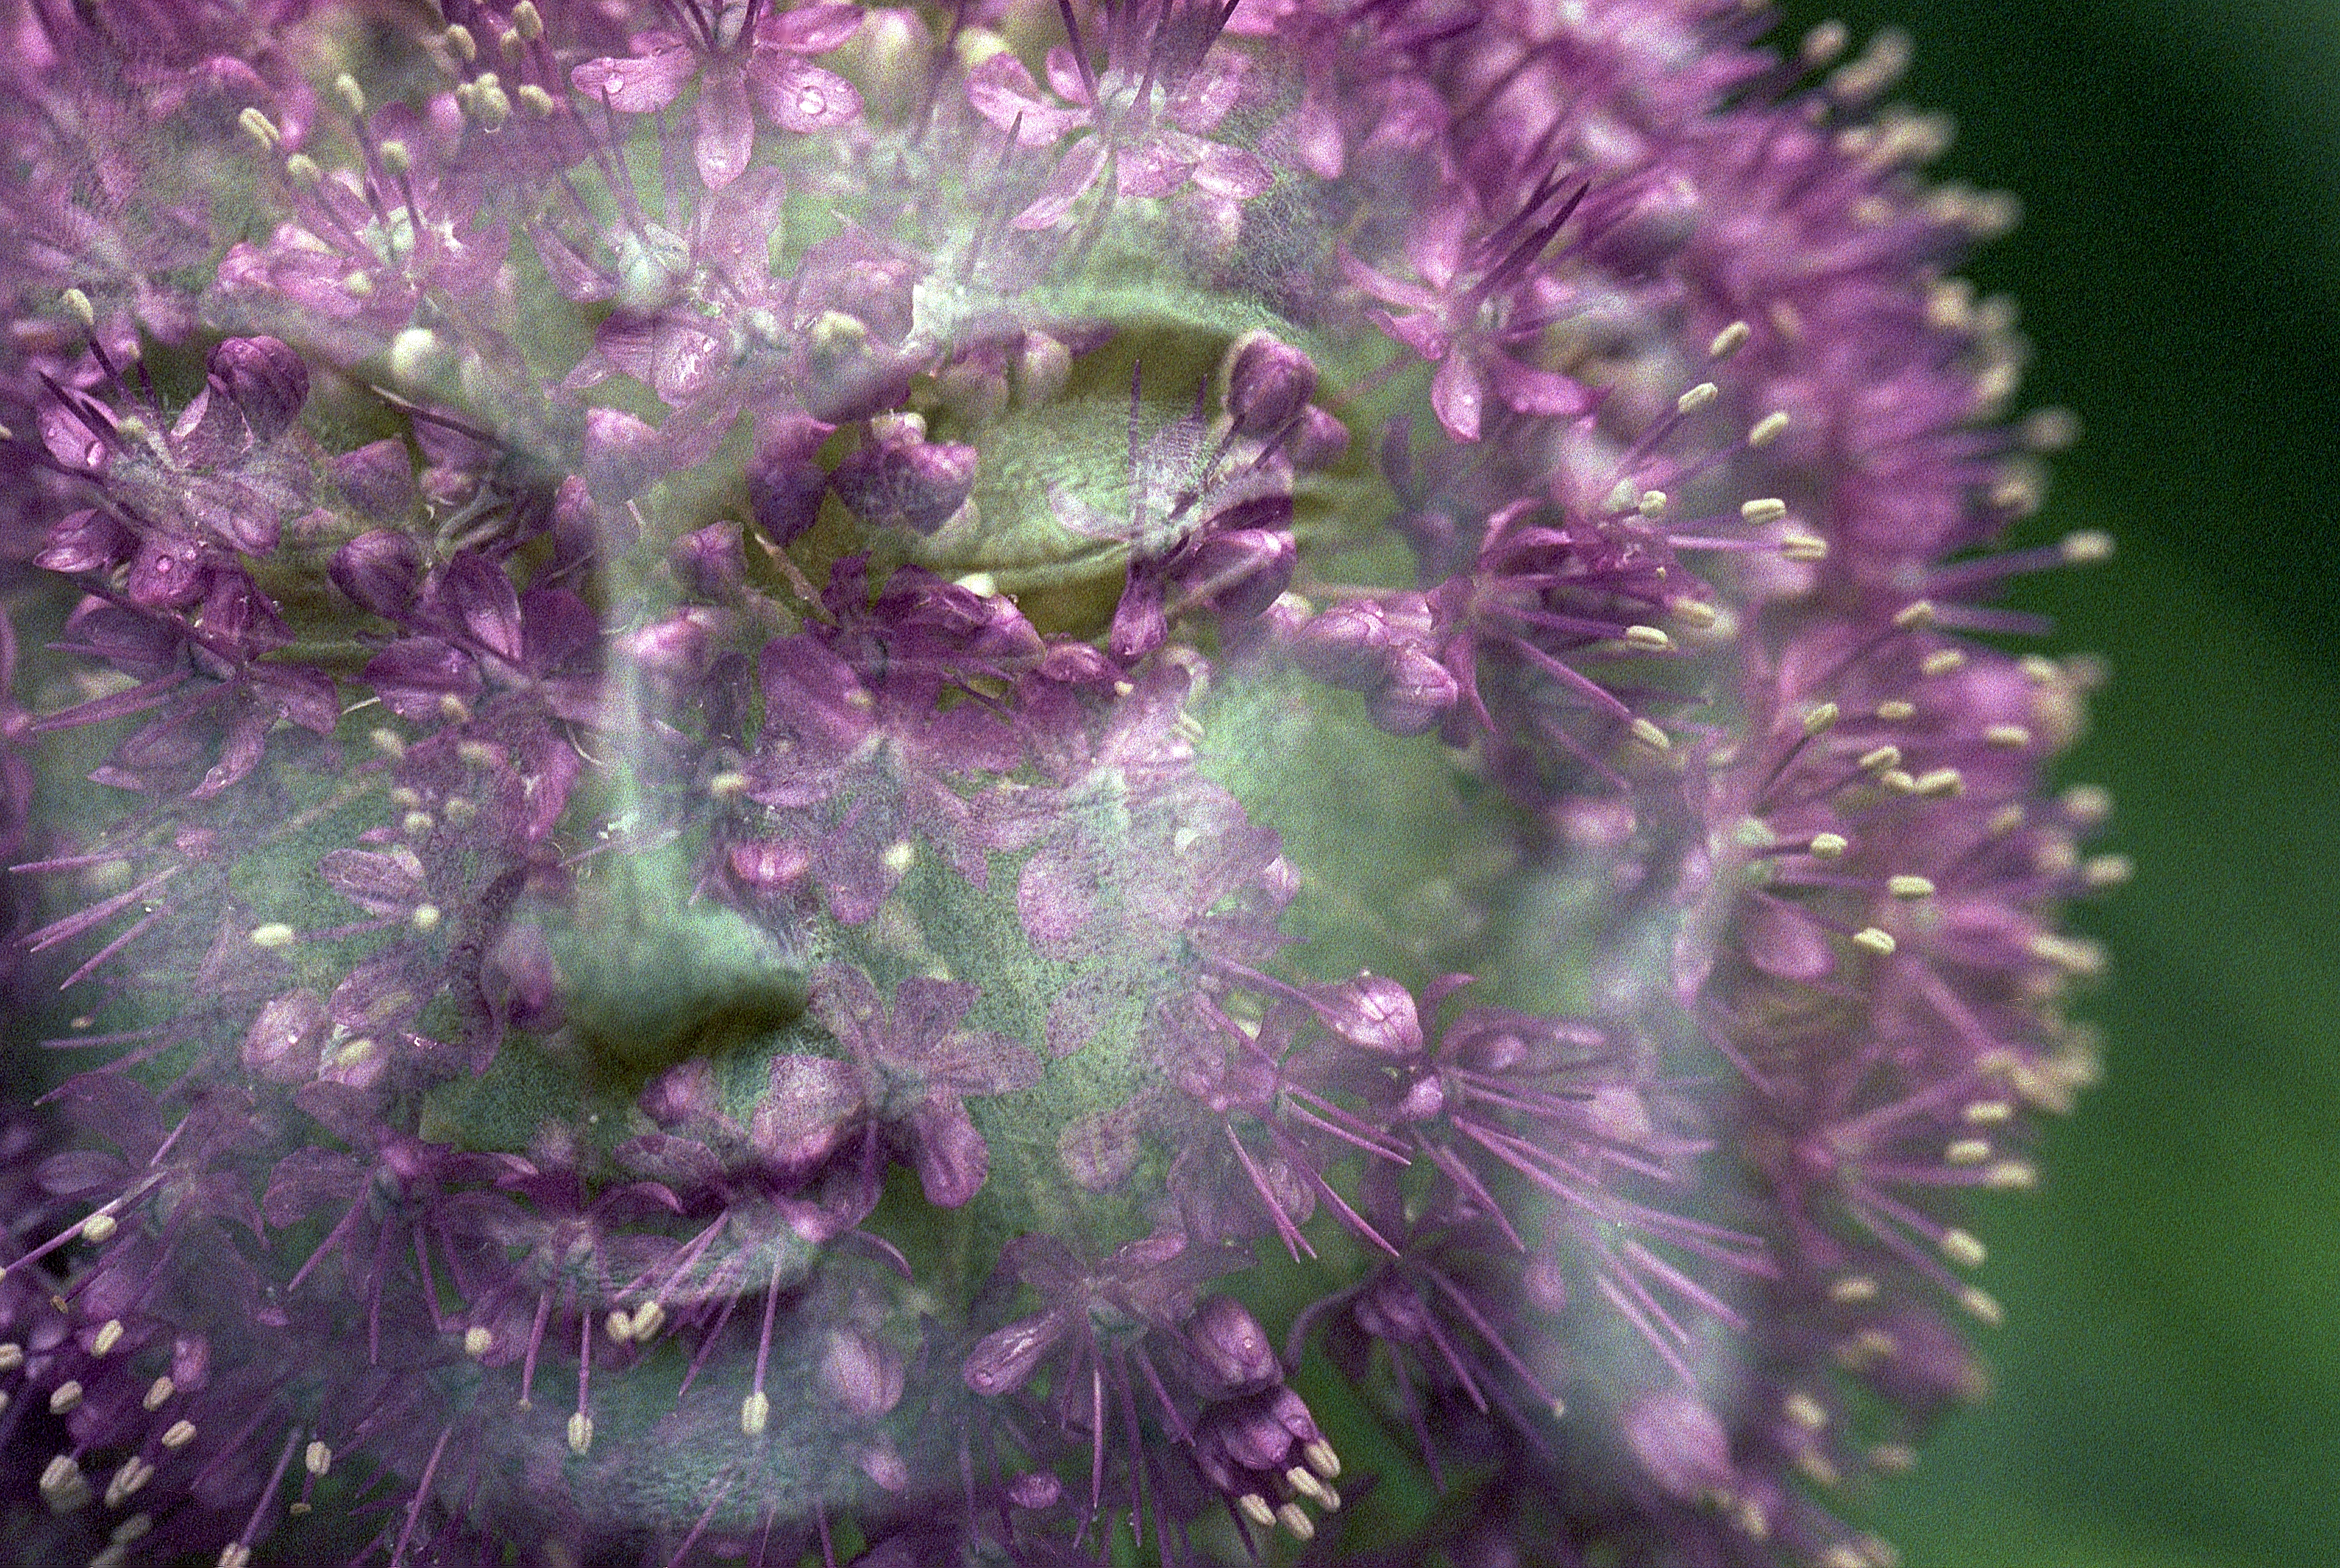
blossom, bokeh, plant, flower, petal, film, analog, statue, herb, lens, canon, flora, wildflower, l, eos, exposure, double, buddha, series, 5, multiple, expired, superia, 1600, 100mml, macro photography, flowering plant, annual plant, land plant